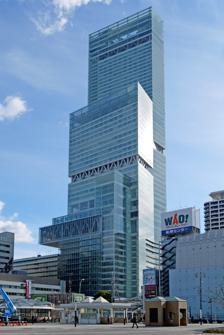
Building: Abeno Harukas Art Museum
Country: Japan
Year built: 2014
Building in Ōsaka Prefecture, Japan Abeno Harukas Art Museum あべのハルカス美術館 Abeno Harukas, Japan's tallest building ; Abeno Harukas Art Museum is on the sixteenth floor General information Address 1-1-43 Abenosuji, Abeno-ku Town or city Ōsaka , Ōsaka Prefecture Country Japan Coordinates 34°38′45″N 135°30′51″E / 34.645829°N 135.514102°E / 34.645829; 135.514102 Opened March 2014 Technical details Floor area 880 m 2 (exhibition hall) Website www .aham .jp Abeno Harukas Art Museum ( あべのハルカス美術館 , Abeno Harukasu Bijutsukan ) opened in Abeno-ku , Ōsaka , Japan, in 2014. Specializing in temporary exhibitions, it is located on the 16th floor of Abeno Harukas , Japan's tallest building , named after the ward of Abeno and the expression harukasu ( 晴るかす ) , meaning 'brightening up'. The Museum's inaugural director is art historian Asano Shūgō ( 浅野秀剛 ) , director of Kintetsu Railway Company 's other cultural initiative, the Yamato Bunkakan . List of exhibitions Exhibitions have had as their subject: 2014: Tōdai-ji ; Collection of Museo Poldi Pezzoli ; Dufy ; Neo-impressionism 2015: Treasures from Mount Kōya ; Kawakita Handeishi ( 川喜田半泥子 ) ; Treasures from Kotohira-gū ; Tove Jansson ; Ukiyo-e from the Philadelphia Museum of Art ; Museum of Magic 2016: Museum of Magic; Treasures from Hase-dera ; Picasso ; Star Wars ; Yōkai ; Munakata Shikō 2017: Munakata Shikō ; Renoir ; Matisse and Roualt ; Kitano Tsunetomi ( 北野恒富 ) ; Treasures from Saidai-ji ; Hokusai (with the British Museum ); Studio Ghibli 2018: Studio Ghibli ; Tōgō Seiji ; Works by Harunobu from the Museum of Fine Arts, Boston ; Learn and Play!; Tower of the Sun; Works by M. C. Escher from the Israel Museum , Jerusalem 2019: Works by M. C. Escher from the Israel Museum , Jerusalem; Japanese crafts from the Meiji period to today; Winnie the Pooh ; Gustave Moreau ; The Pre-Raphaelites ; Caravaggio 2020: Caravaggio ; Treasures from Yakushi-ji ; Anno Mitsumasa ; Moomin the Art and Story; Masters of Edo Painting; Atsuhiko Misawa 2021: Treasures of the Prince of Liechtenstein ; 160th Anniversary of Grandma Moses ; Masterpieces of the Pola Museum of Art ; Tupera Tupera ; The collection of Fukutomi Taro 2022: Impressionist Masterworks from The Israel Museum ; Hideaki Anno ; 120th anniversary of Peter Rabbit ; Kazuo Umezz , The art of Alice's Adventures in Wonderland 2023: The genius of Ekin ; Contemporary Art inspired by Meiji crafts; Mitsumasa Anno ; Junko Koshino 2024: 10th Anniversary of Abeno Harukas; Enku ; Tokugawa Art Museum exhibition See also Yamato Bunkakan References